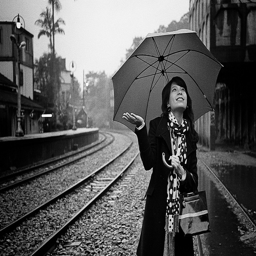
A woman near tracks under an umbrella feeling for rain
Woman standing under umbrella in the rain near railroad tracks.
A woman standing under an umbrella extends her hand to catch raindrops.

A person with a umbrella on a train track.
a woman is standing outside with an umbrella